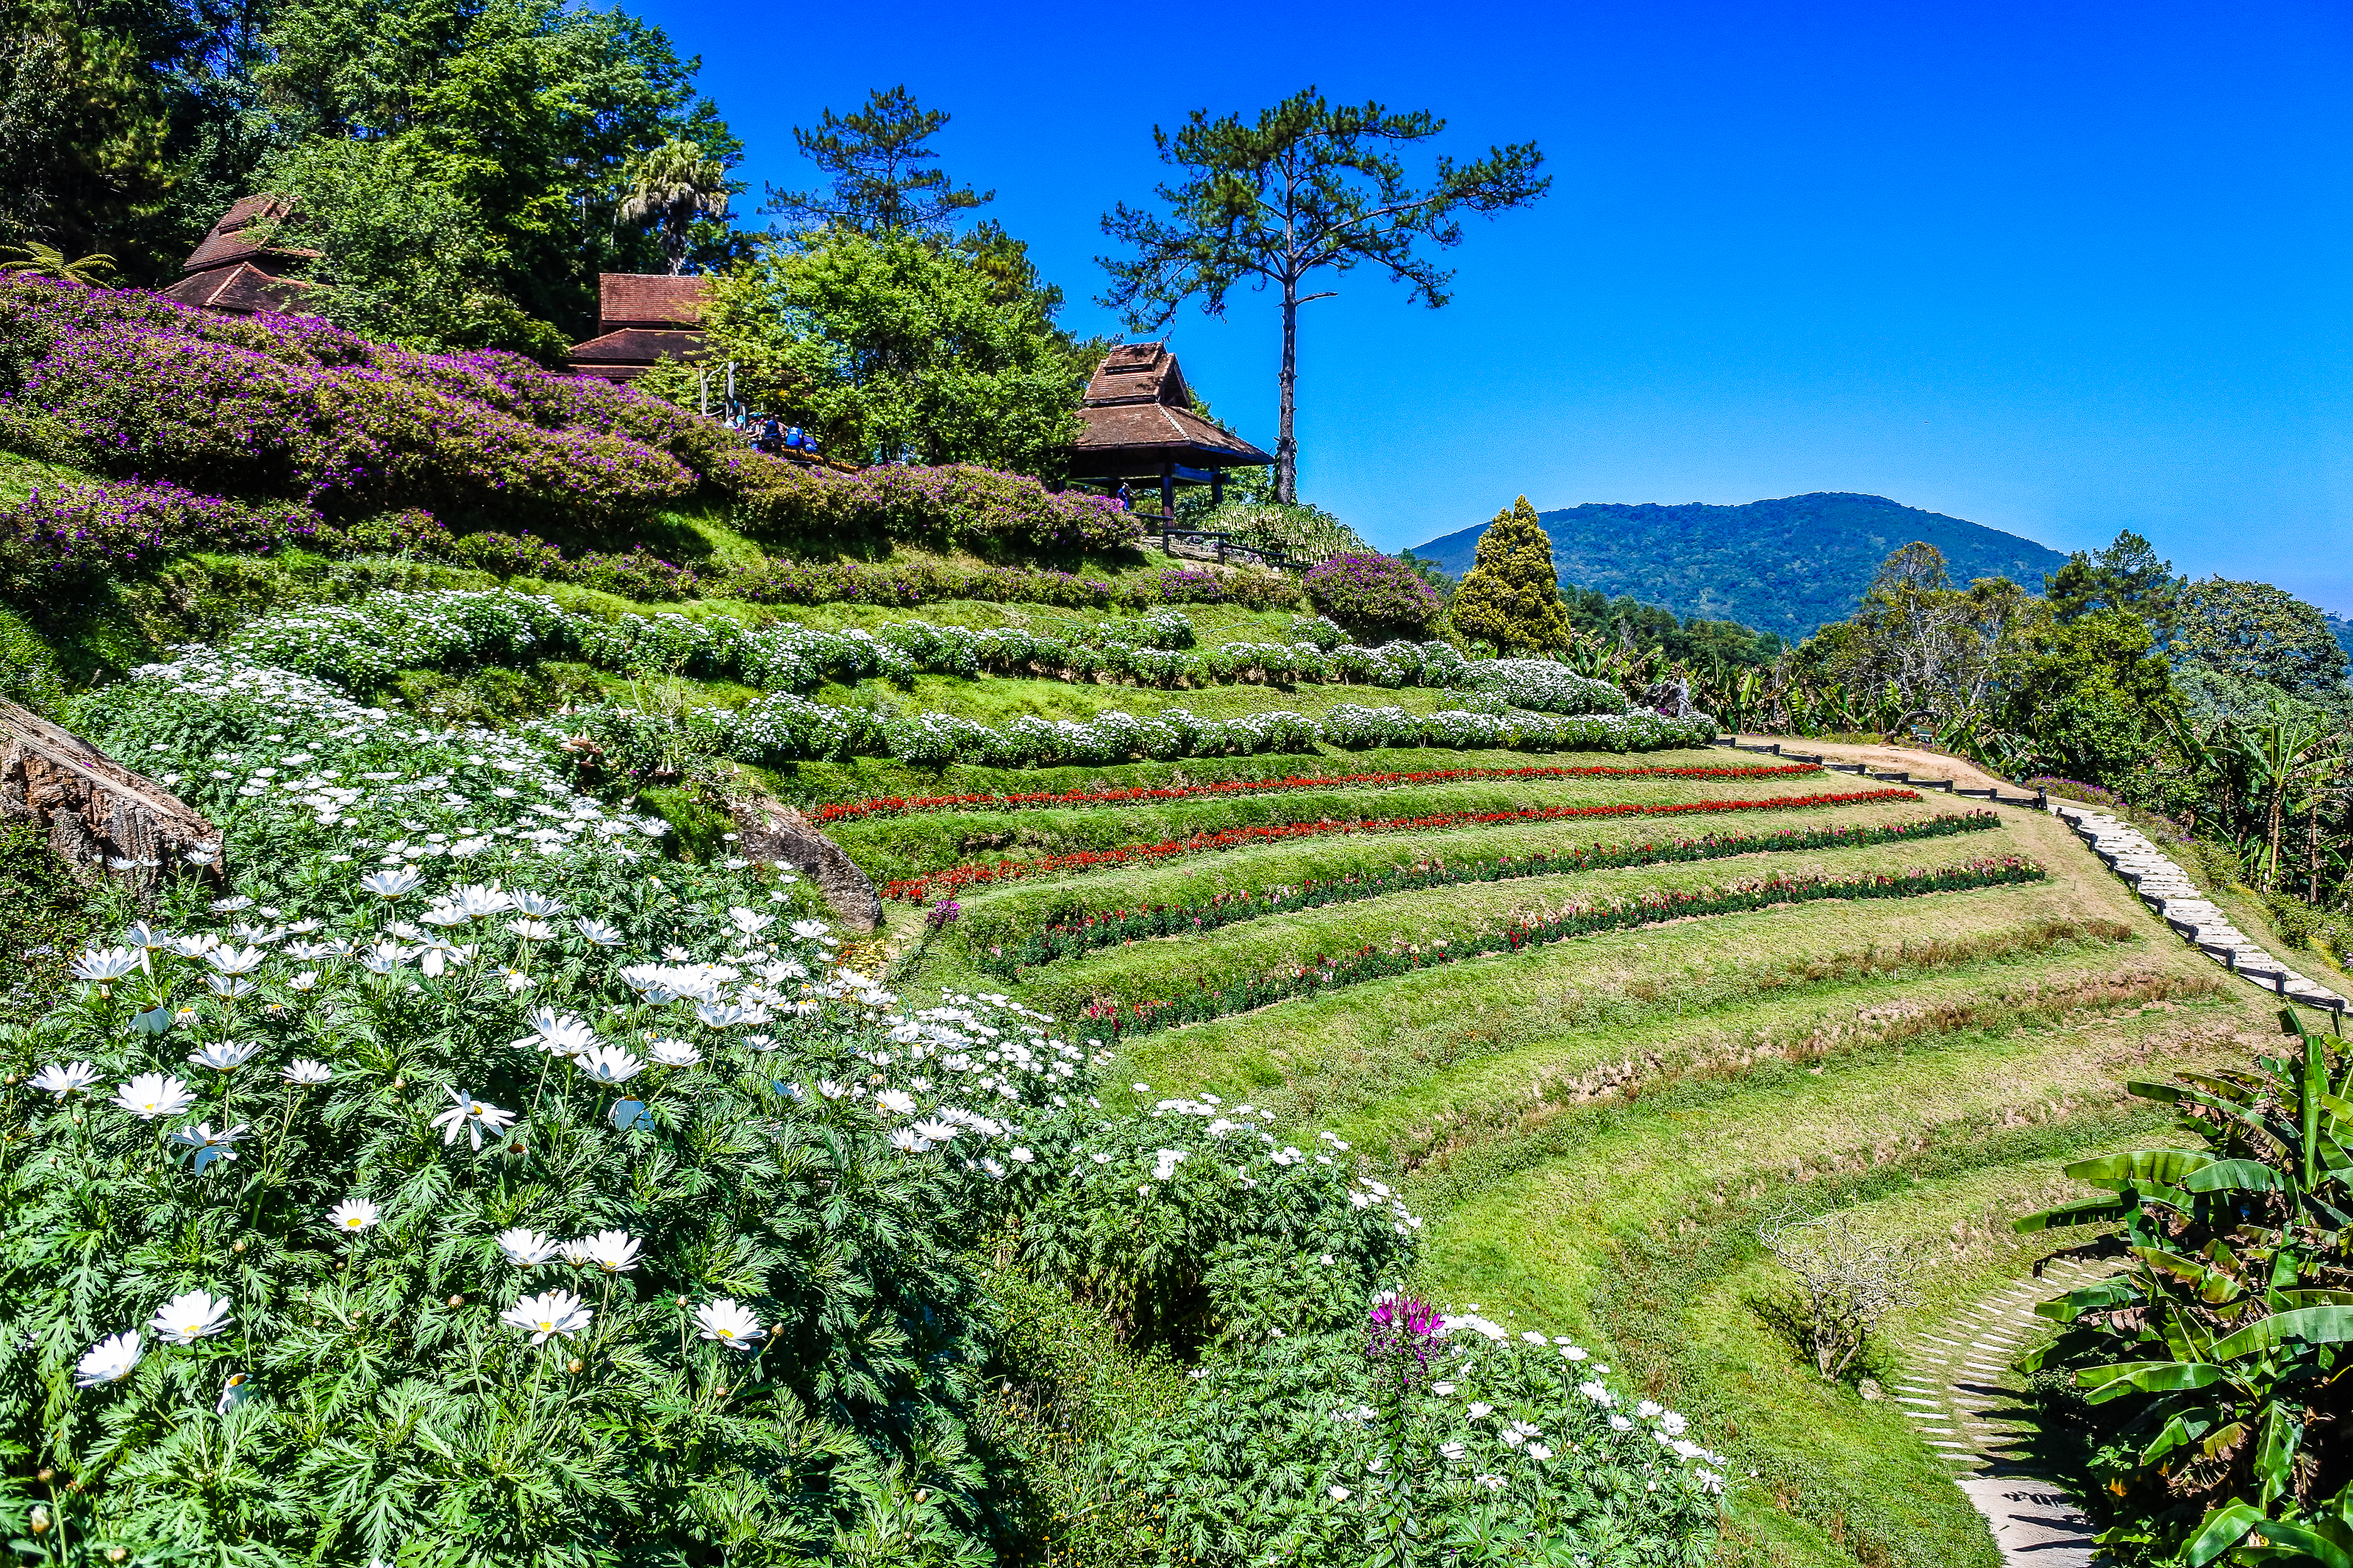
forest, sunrise, huai, traveler, pattern, tourism, holiday, huenamdang, summer, beautiful, mountain, view, mai, top, grass, design, thailand, dang, national, season, nam, nobody, sunny, day, park, sky, viewpoint, flowers, green, natural, wallpaper, nature, tree, outdoor, hill, sunlight, blue, huay, background, travel, landscape, natural landscape, vegetation, garden, plantation, flower, plant, wilderness, botany, terrace, hill station, botanical garden, spring, rural area, highland, farm, shrub, mount scenery, leisure, groundcover, tourist attraction, wildflower, grassland